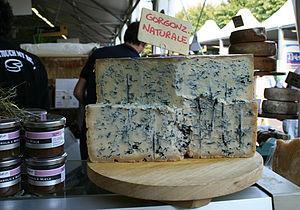
Le gorgonzola est l'appellation d'origine d'un fromage traditionnel à base de lait de vache, à pâte persillée, fabriqué dans les régions de Lombardie et du Piémont.